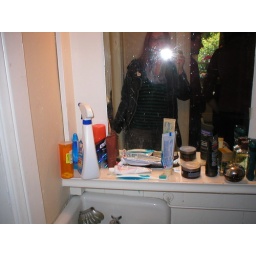
sink in 2nd floor hall